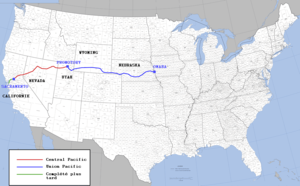
Omaha [ˈoʊməhɑː], surnommée « La Porte d'entrée de l’Ouest », est la plus grande ville de l’État du Nebraska, dans le comté de Douglas, aux États-Unis. Située dans les plaines centrales du Midwest, à l'est des Grandes Plaines, Omaha occupe la rive droite du Missouri, à environ 375 km à l’ouest du Mississippi.
L'Histoire du Nebraska reflète la position centrale de l'État, entre les bassins supérieurs et inférieurs de la grande artère fluviale américaine, qui en fait un lieu de transit et d'émigration à toutes les époques.
Le premier chemin de fer transcontinental a été construit aux États-Unis entre Sacramento et Omaha, entre 1863 et 1869. La construction s'est officiellement terminée le 10 mai 1869 par la jonction des deux compagnies à Promontory Summit. Les 3 000 km de voies ferrées permettent de relier le réseau ferré de l'est du pays à la côte Pacifique. Elles révolutionnent la situation économique et démographique de la puissance américaine.
Le transport aux États-Unis est dominé par les transports de voyageurs, par l'avion et l'automobile ; et pour les transports de marchandises, par le bateau, le camion et le train. Les infrastructures de transport ont eu un rôle majeur dans la mise en valeur des ressources naturelles du pays, sa maîtrise territoriale et son accès au rang de superpuissance.